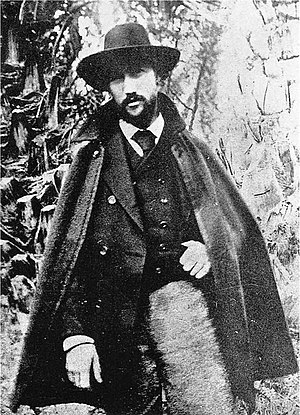
Georges Simenon / Modtagelse / Andre kunstneres mening
En af Simenons venner var forfatteren André Gide, her fotograferet i 1893
Georges Joseph Christian Simenon var en belgisk forfatter, der skrev på fransk. Han er især kendt for Maigret-bøgerne og skrev 75 romaner og 28 noveller med kriminalkommissær Maigret som hovedperson. Derudover skrev han yderligere mindst 117 romaner og 134 noveller under eget navn samt næsten 200 romaner og 1000 noveller, der kan betegnes som triviallitteratur, under forskellige pseudonymer. Inden han for alvor slog igennem, brugte han ofte pseudonymet Georges Sim.